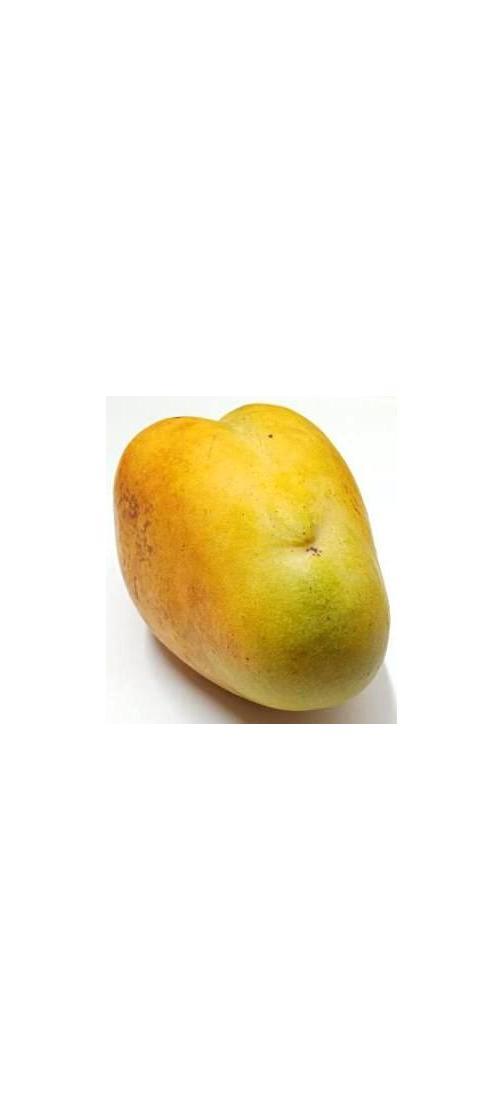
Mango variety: Bari-11